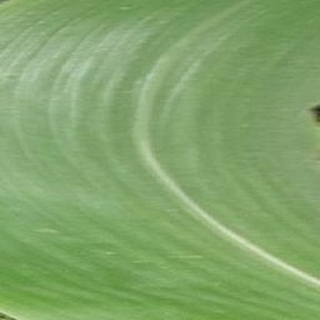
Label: healthy_corn